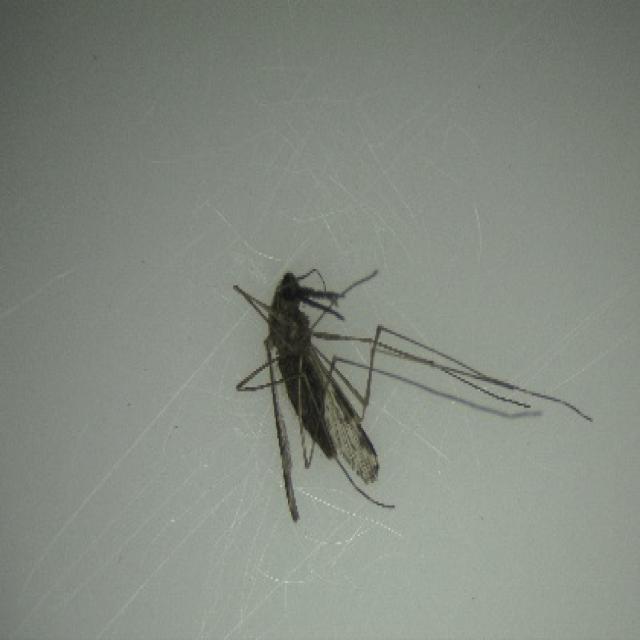
Species: anopheles_sinensis